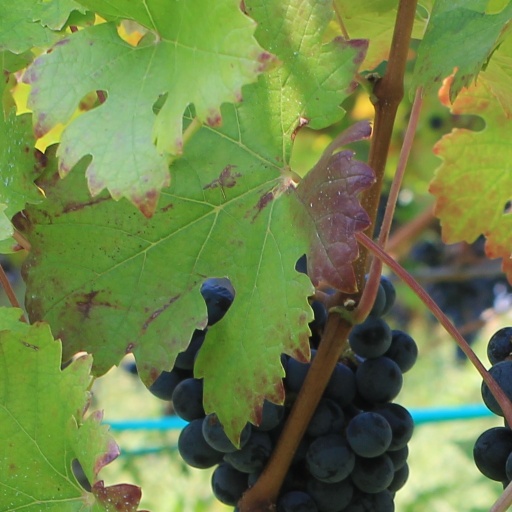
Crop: grape